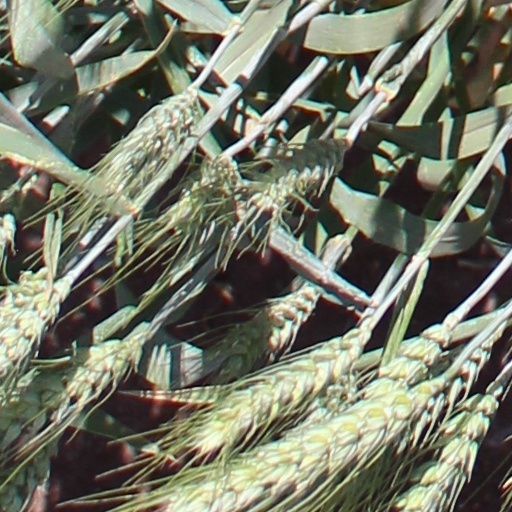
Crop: wheat